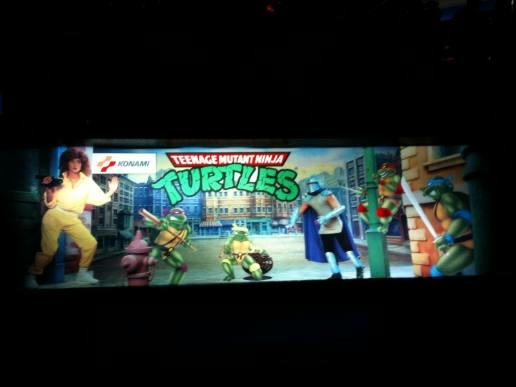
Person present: No